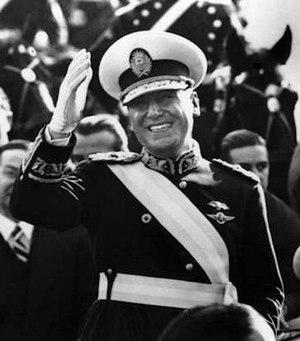
L’histoire de l’Argentine est l’historiographie des événements survenus sur l’actuel territoire de la République argentine depuis les premiers peuplements humains jusqu’à nos jours.
Le Mouvement national justicialiste ou péronisme était un mouvement de masse argentin fondé au milieu des années 1940 autour de la figure de Juan Perón, devenu ensuite un acteur politique majeur en Argentine. La dénomination de justicialisme s’explique par l’importance qu’accordait ce mouvement à la justice sociale. Le Parti justicialiste, qui fut interdit après la Révolution libératrice de 1955 à 1972, représentait l'organe officiel du mouvement, mais l'influence du péronisme fut aussi forte dans le monde syndical, en particulier dans la CGT argentine.
Le GOU, abréviation de Grupo de Oficiales Unidos ou Grupo Obra de Unificación, était une loge ou organisation militaire secrète argentine de tendance nationaliste, fondée le 10 mars 1943 au sein de l’armée de terre argentine. Cette même année, le groupe fut le principal moteur derrière le coup d’État exécuté le 4 juin contre le président Ramón Castillo, qui mit fin à la période dite Décennie infâme et porta au pouvoir un gouvernement militaire qui dirigera le pays jusqu’en février 1946, avec pour objectif initial de maintenir la neutralité de l’Argentine pendant la Seconde Guerre mondiale et d’éviter que les revendications historiques du mouvement ouvrier argentin puissent se concrétiser politiquement.
Le coup d’État de septembre 1955 en Argentine est un soulèvement militaire qui débuta le 16 septembre 1955 et aboutit, au terme de cinq jours de combats, au renversement du gouvernement constitutionnel du président Juan Perón.